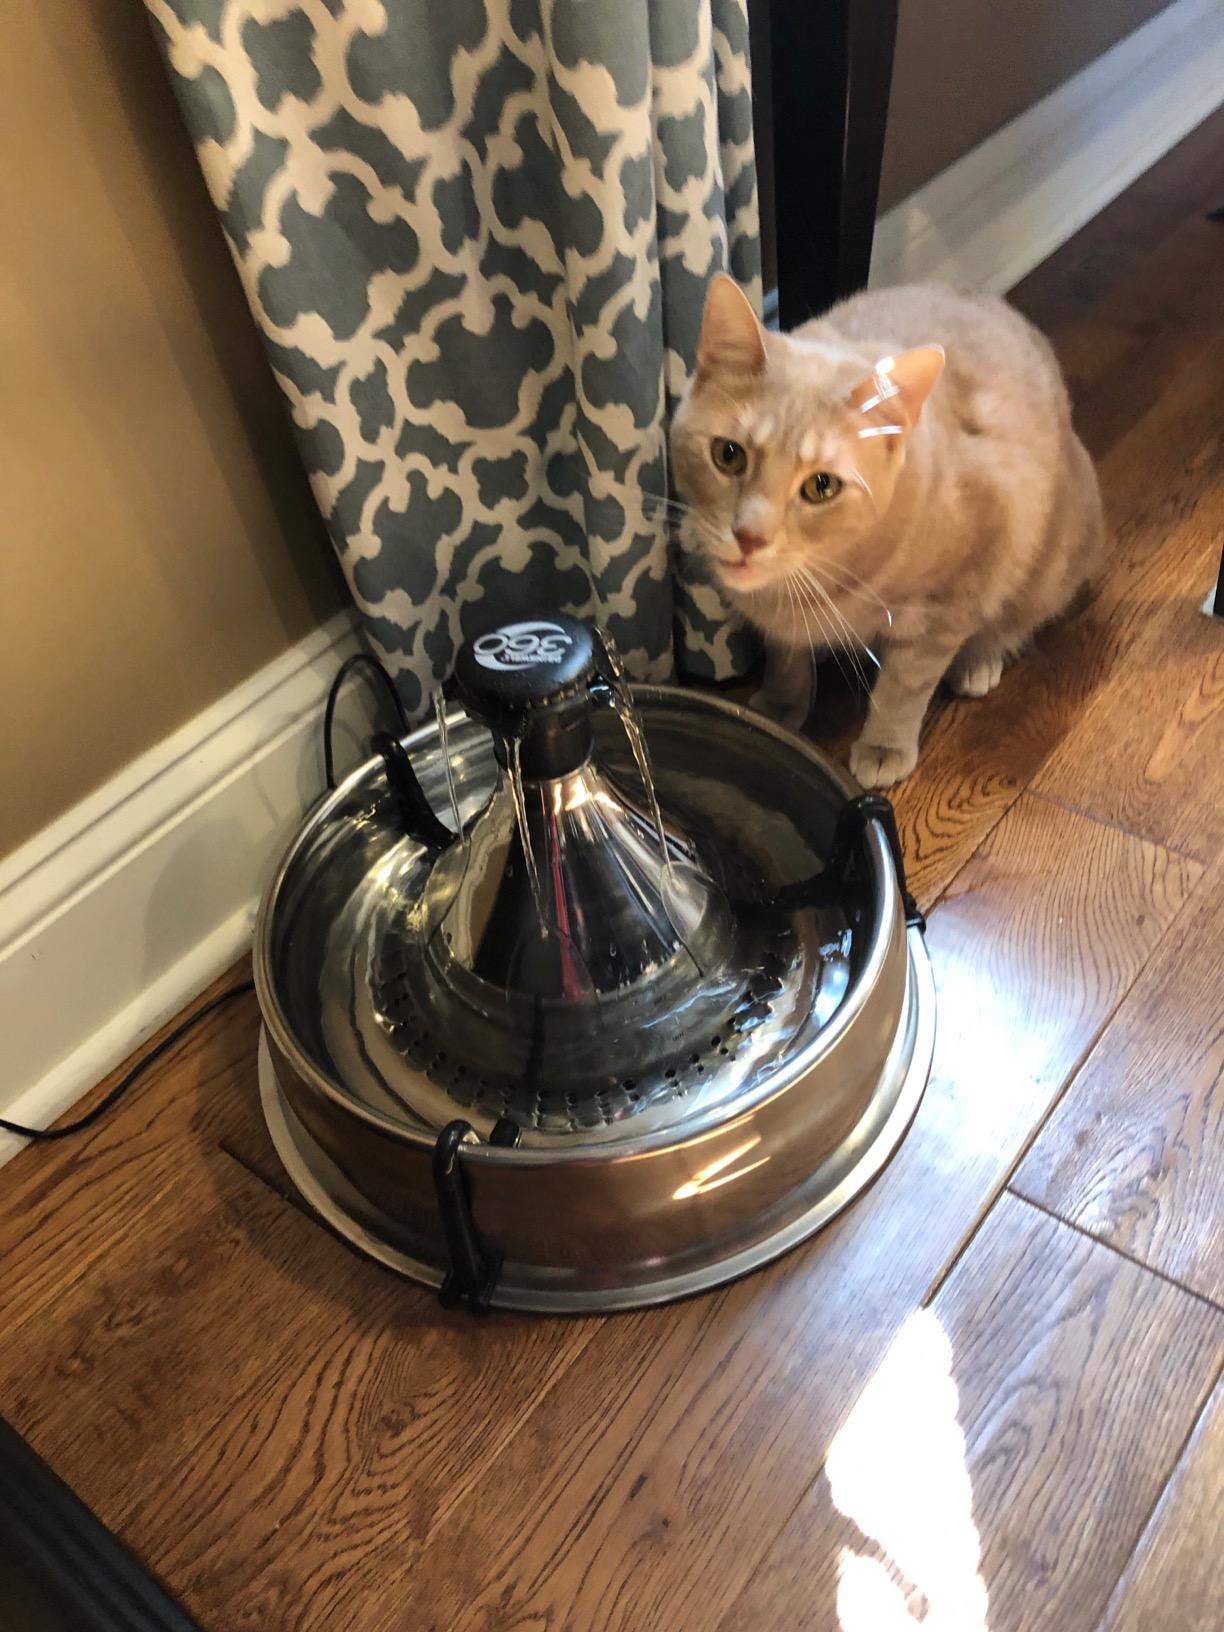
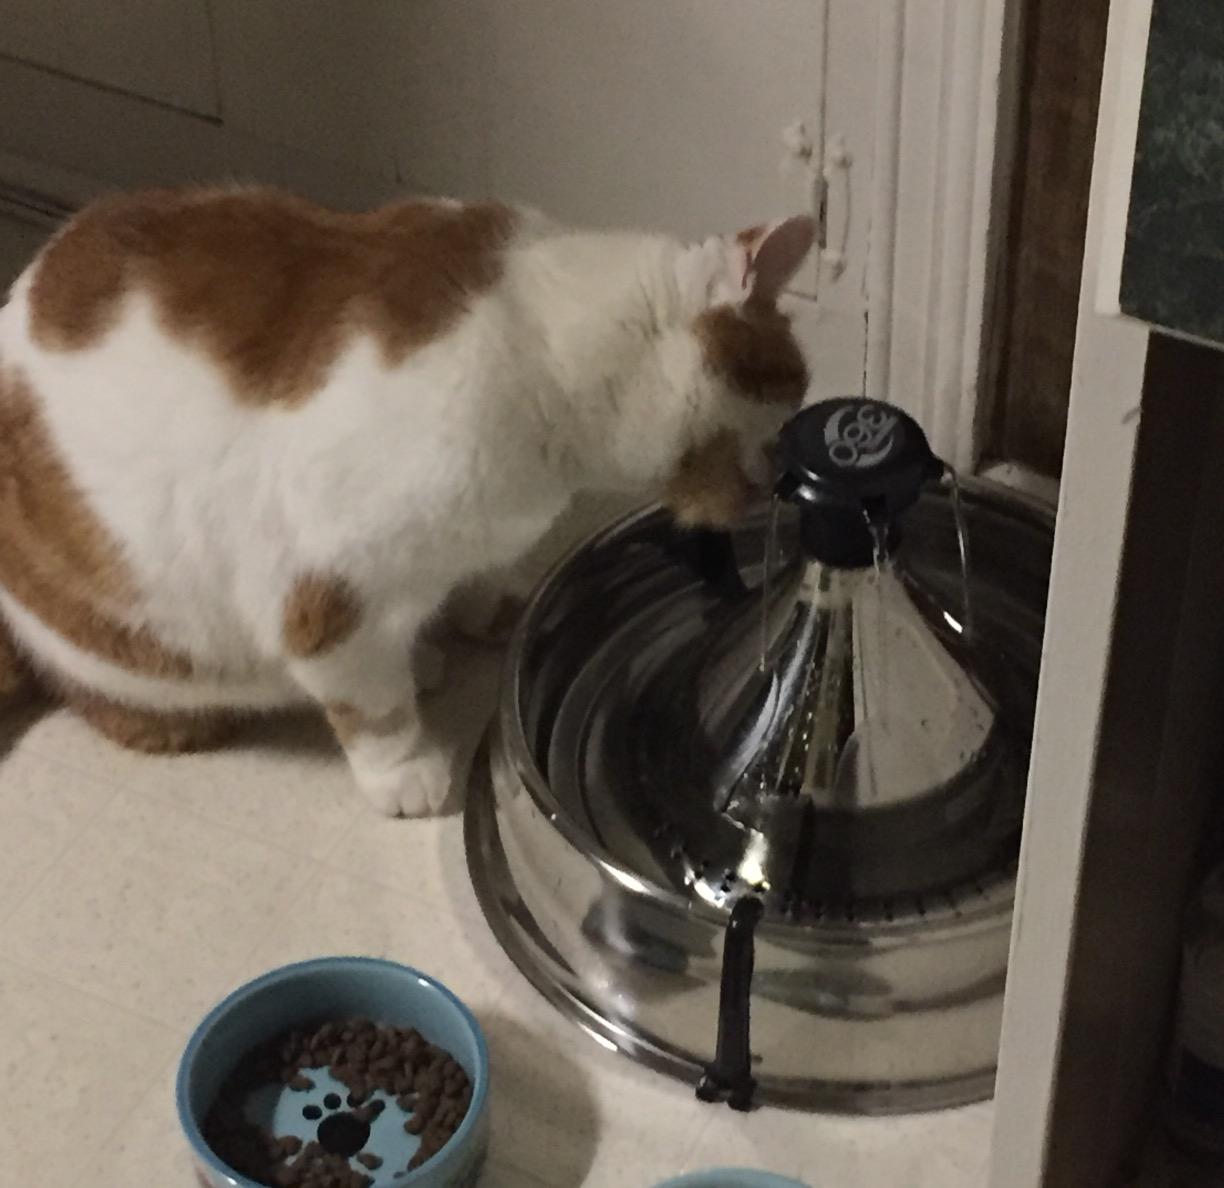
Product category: items_bowl
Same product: yes